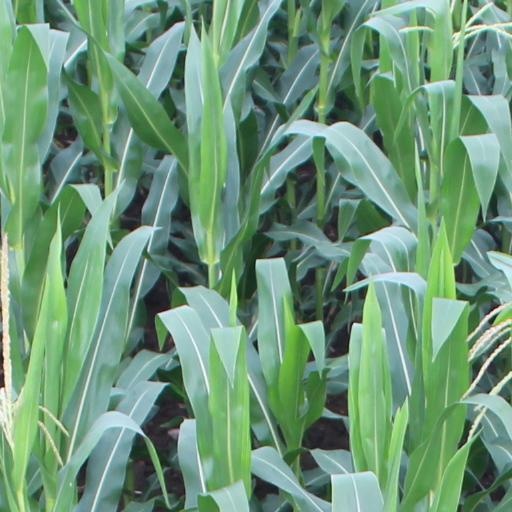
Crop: maize; corn